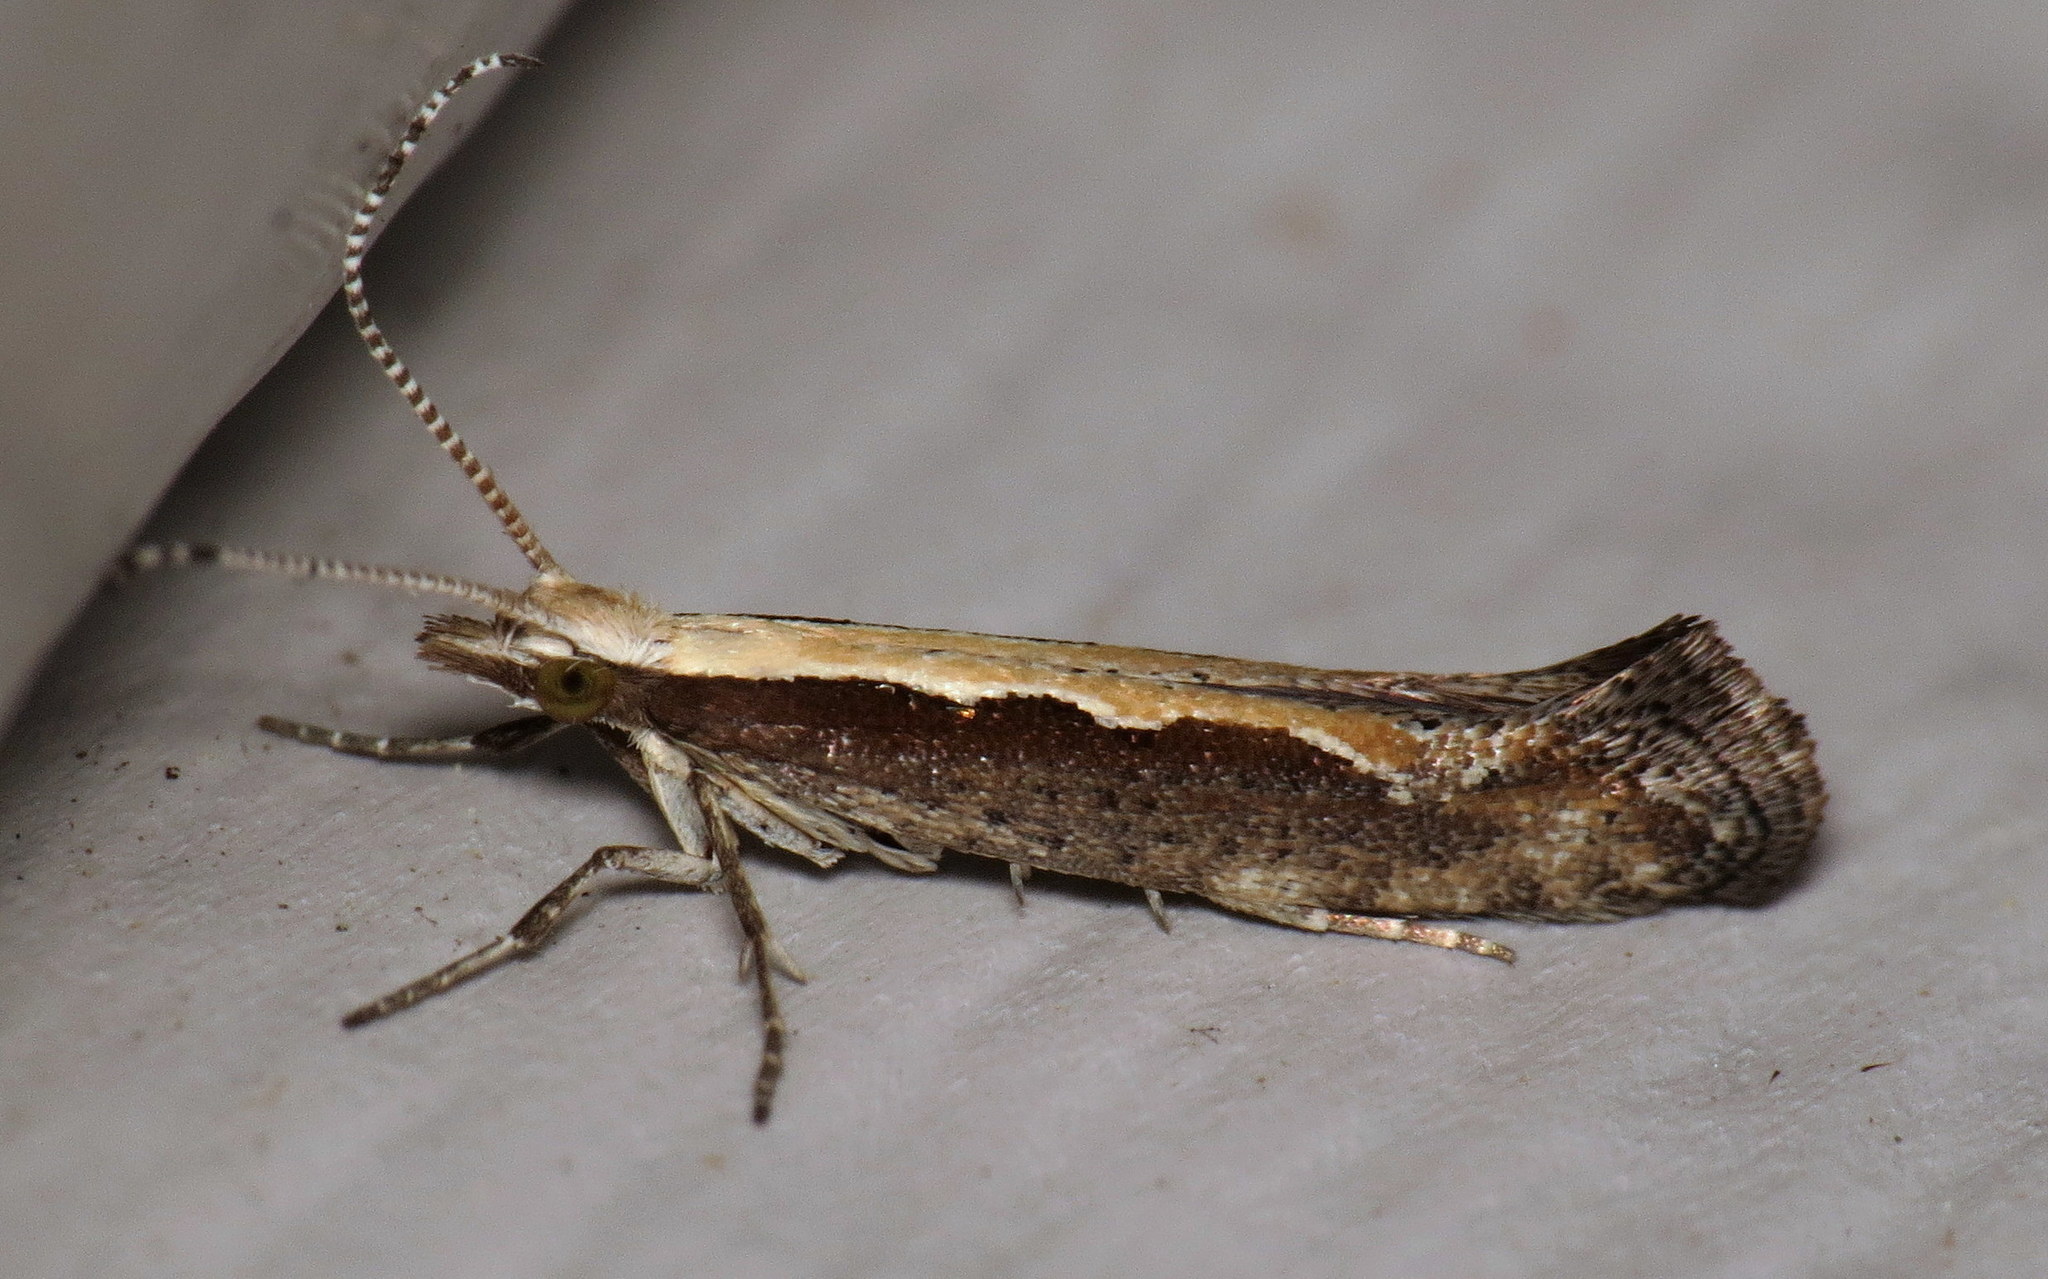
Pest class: diamondback_moth